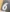
Number: 6